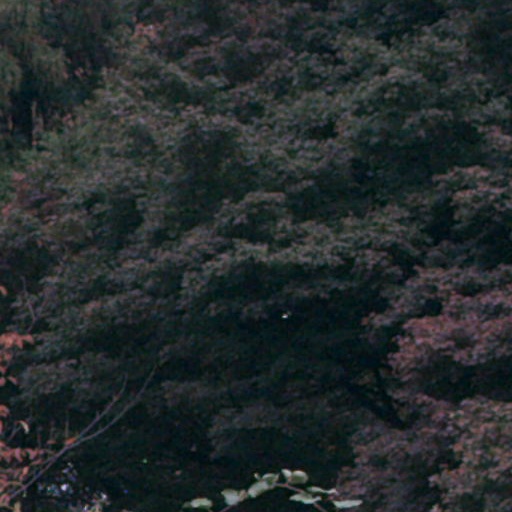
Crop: cassava